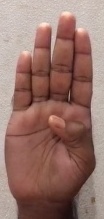
ASL sign: B